Golden Salamander (film)

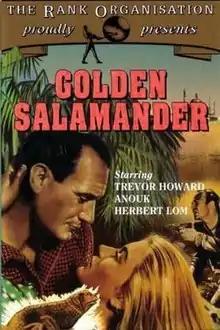

Golden Salamander is a 1950 British adventure film directed by Ronald Neame and starring Trevor Howard, Anouk Aimée and Herbert Lom. It won an award at the 1950 Locarno International Film Festival. It is based on Victor Canning's 1949 novel "The Golden Salamander", about a British archaeologist in North Africa who runs afoul of a crime syndicate.